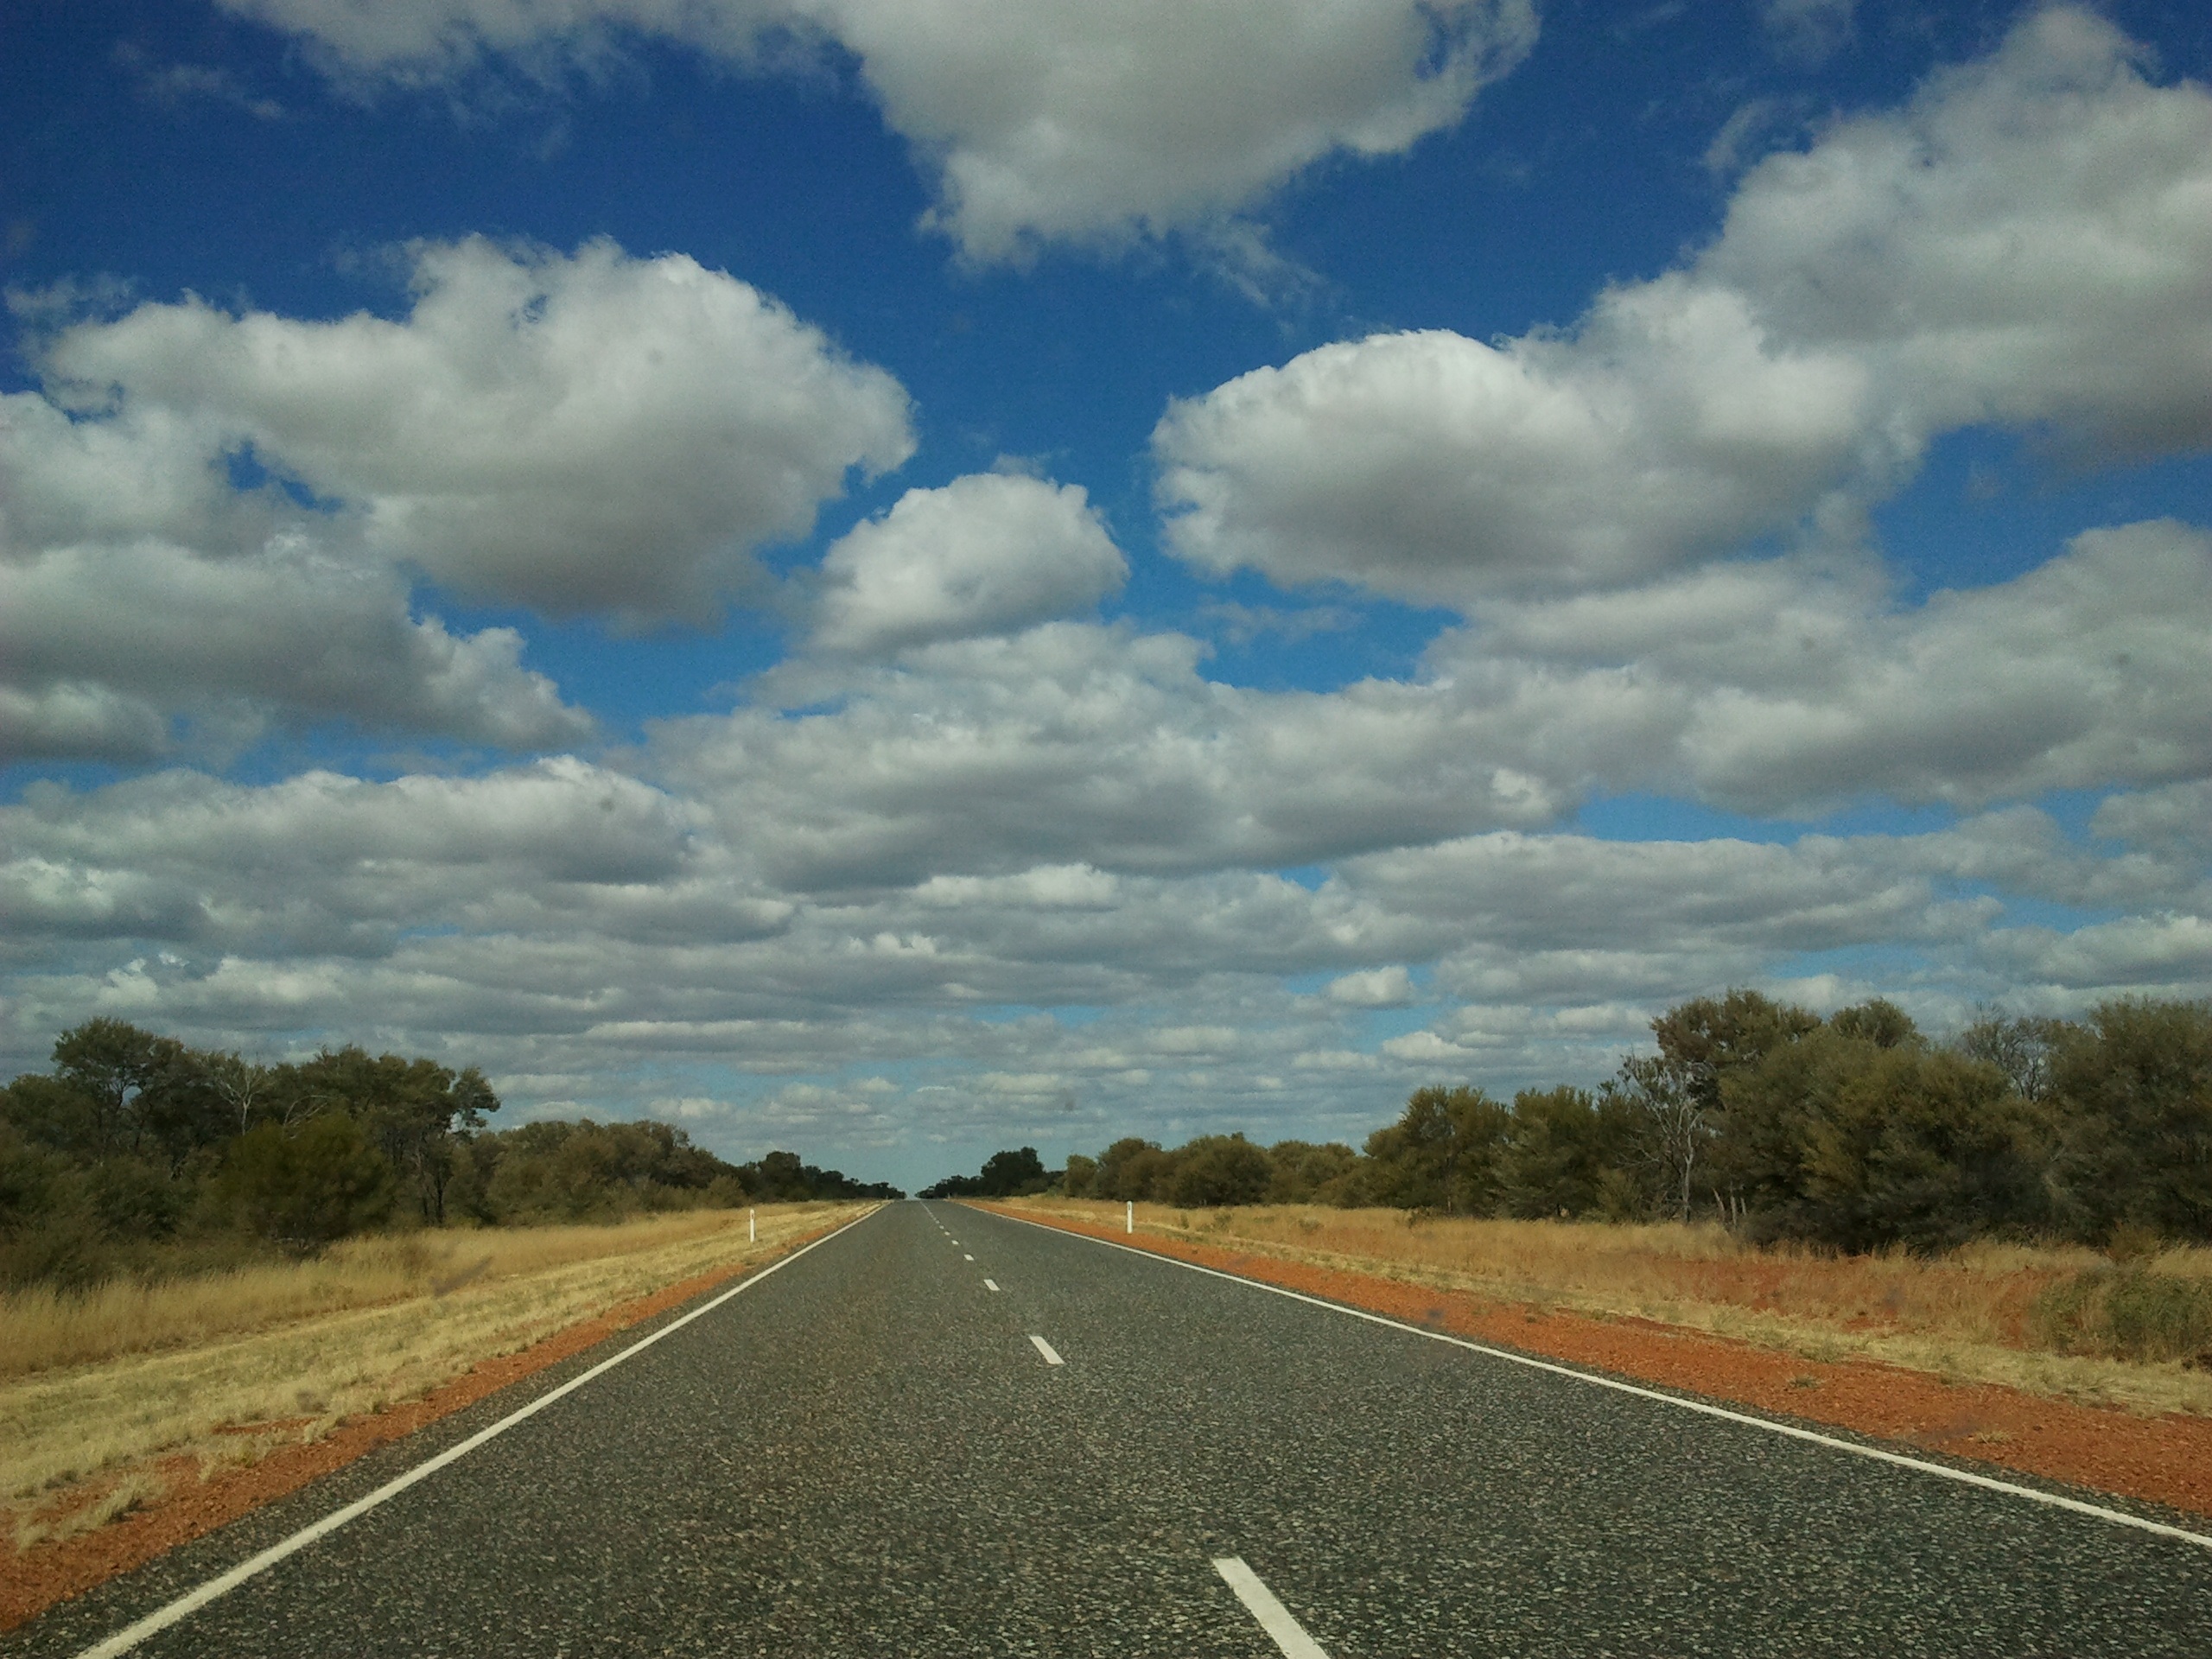
horizon, cloud, sky, road, street, field, prairie, highway, asphalt, freeway, transportation, journey, freedom, lane, plain, straight, road trip, clouds, infrastructure, rural area, meteorological phenomenon, controlled access highway